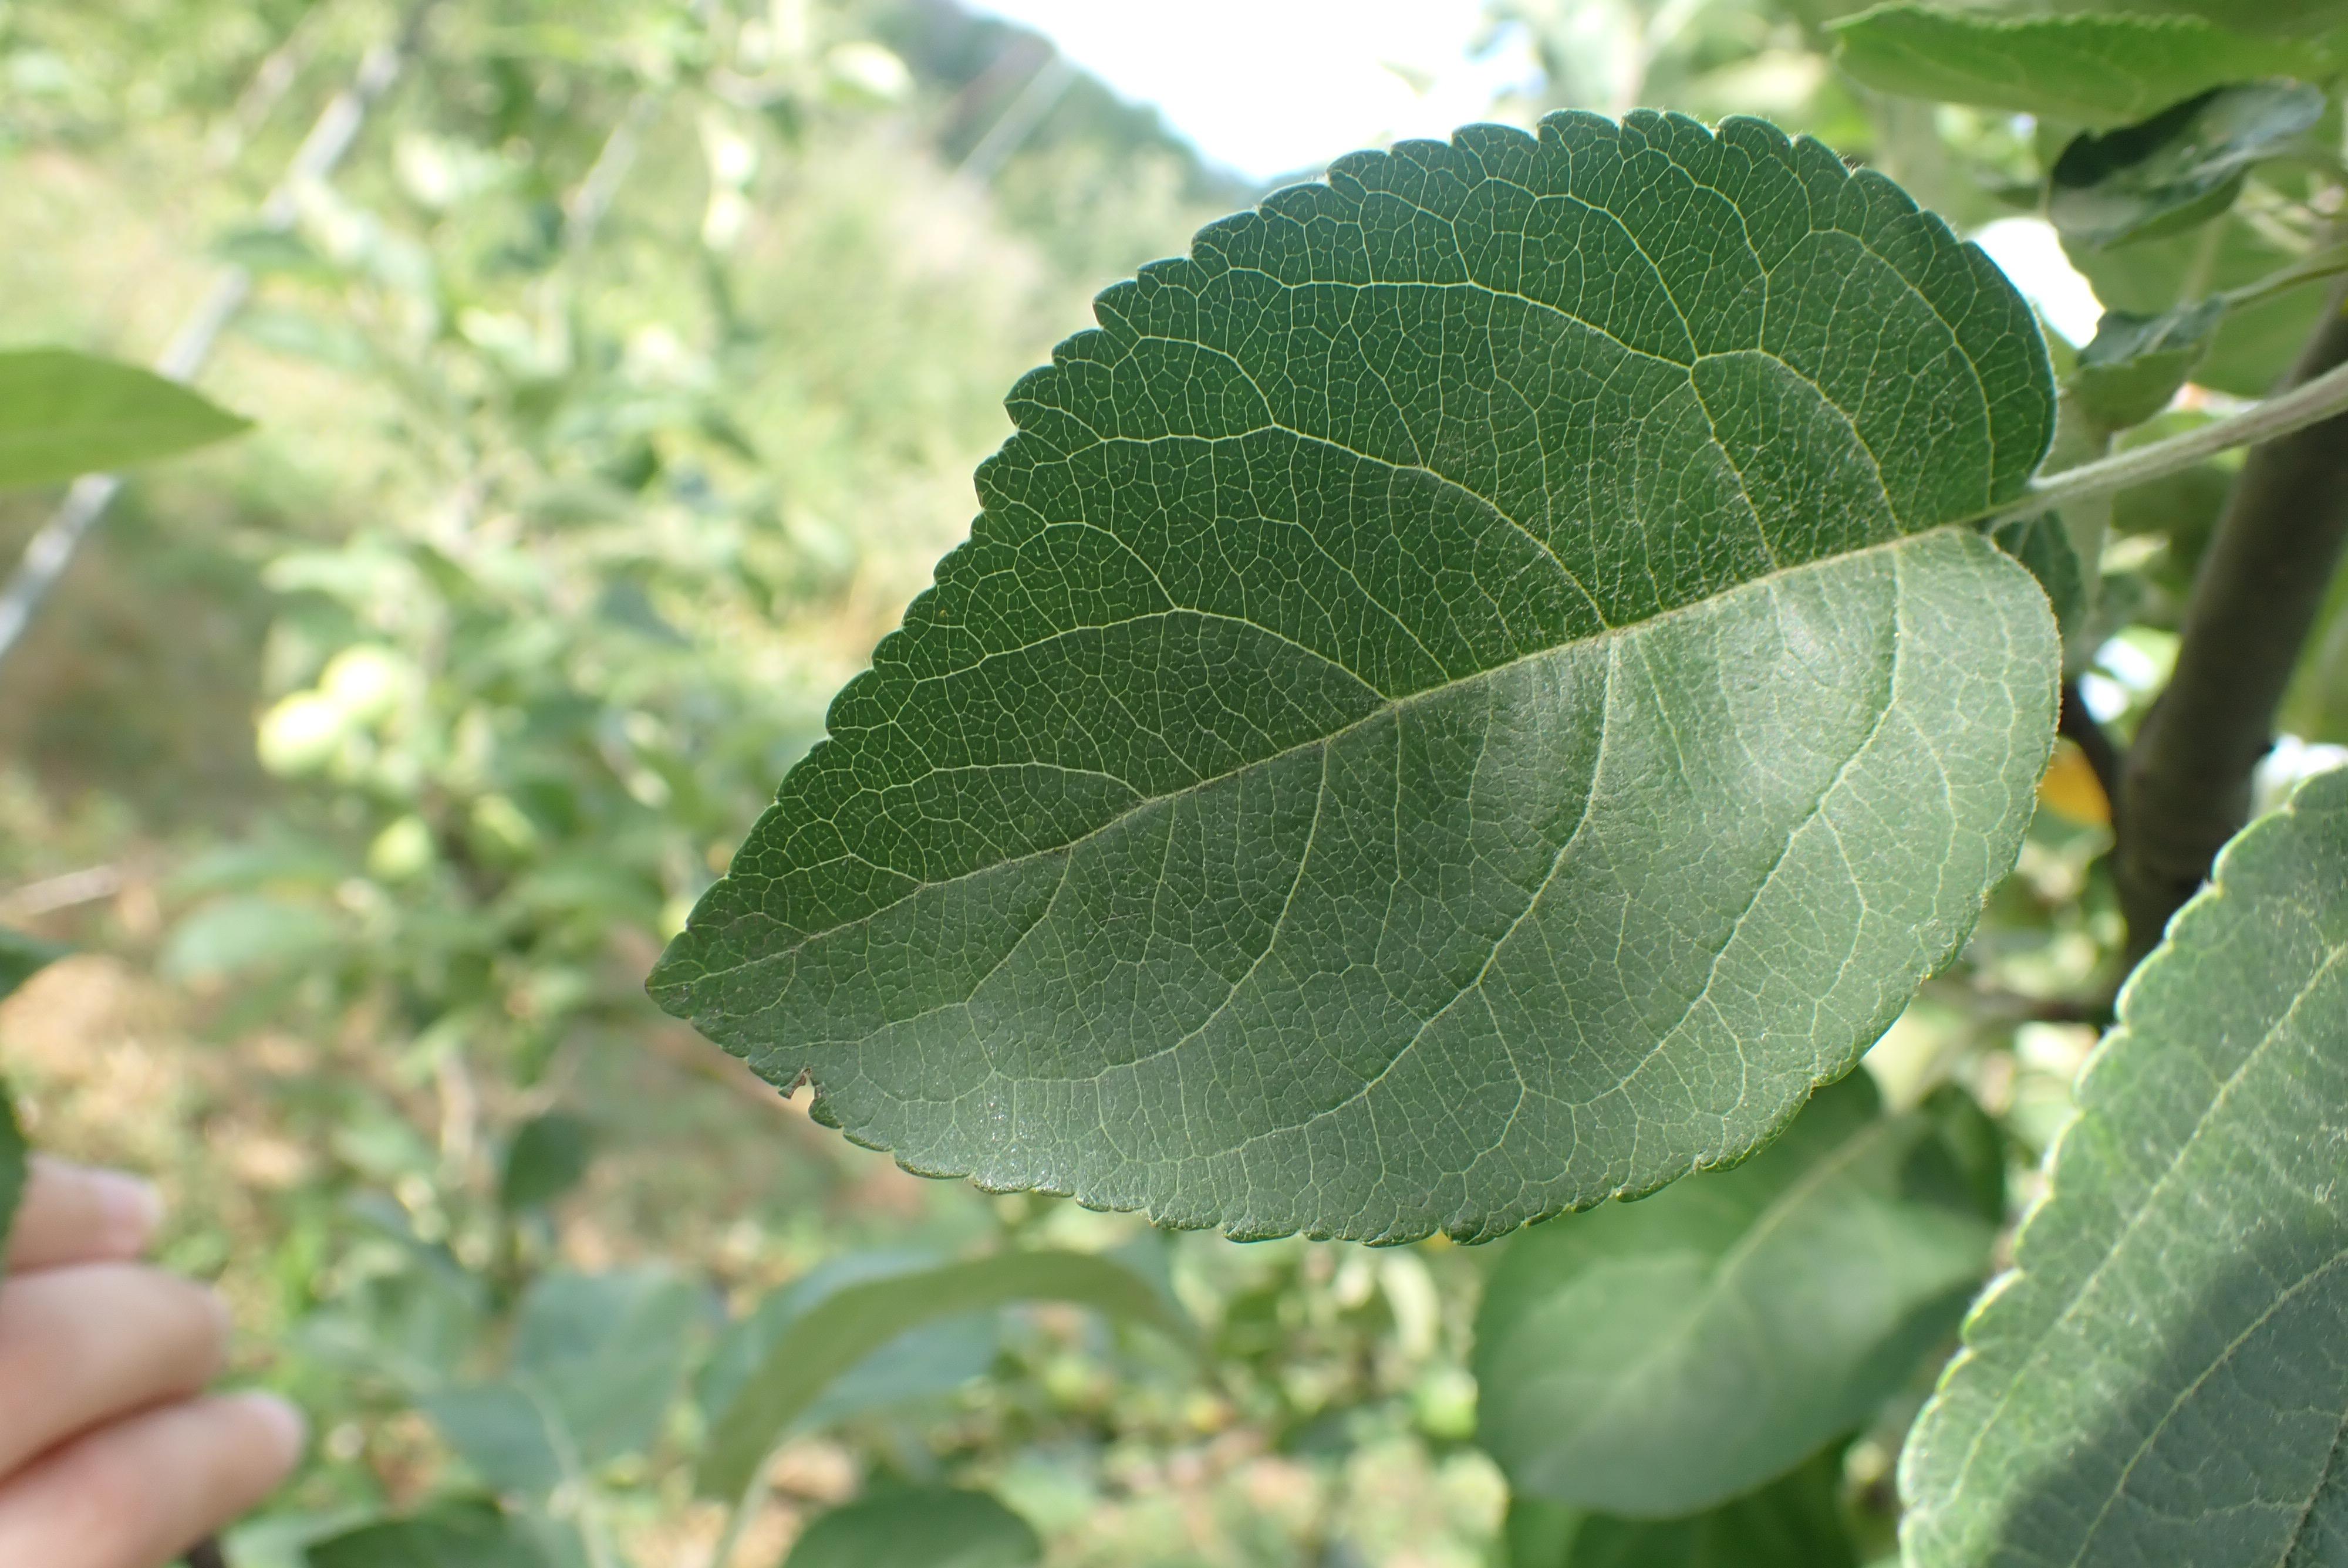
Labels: healthy